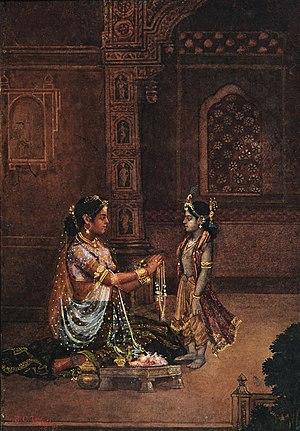
Jamini Roy, né le 15 avril 1887 à Beliatore dans le district de Bankura et mort le 24 avril 1972 à Calcutta, est un peintre indien.